Esler Dening

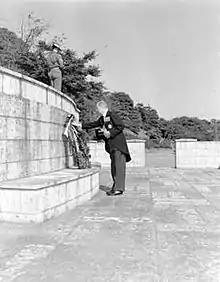
Ambassador Dening laying a wreath in the Yokohama War Cemetery on Remembrance Day — November 1955

In 1955, Sir Esler promoted to be a Member of the First Class, or Knight Grand Cross, of the Order of St Michael and St George.